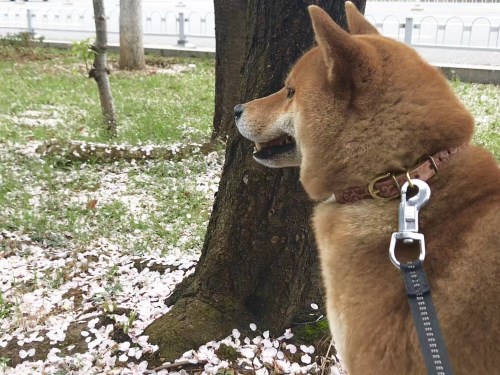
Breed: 1043-n000001-Shiba_Dog